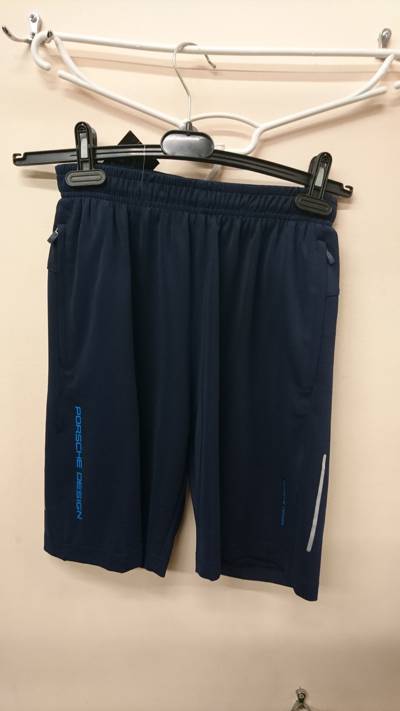
Waste category: clothes